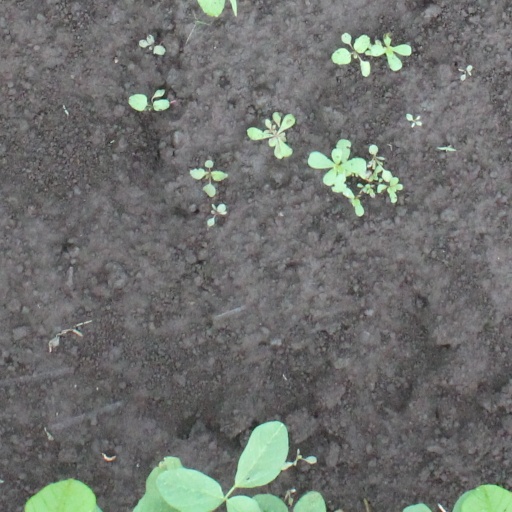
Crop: soybean